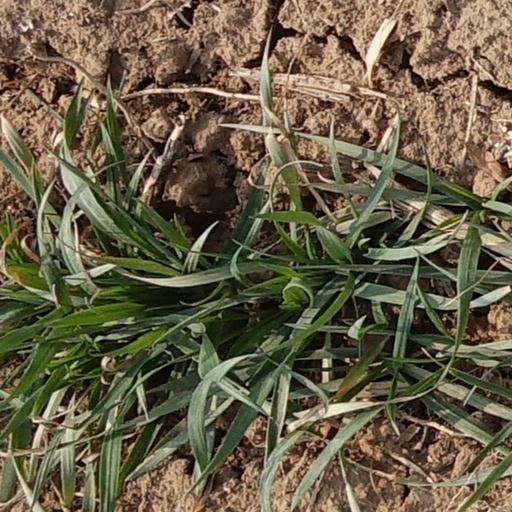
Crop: wheat